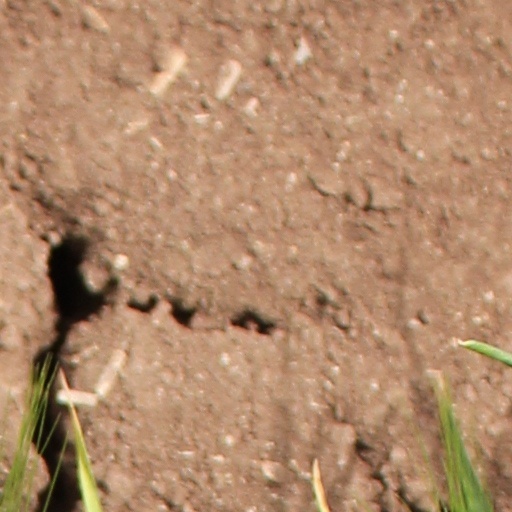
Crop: wheat